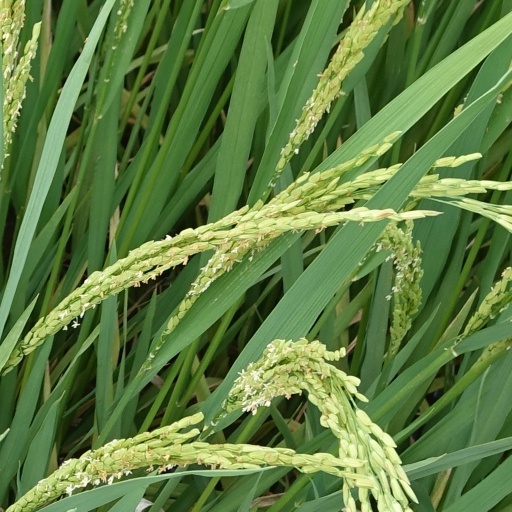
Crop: rice